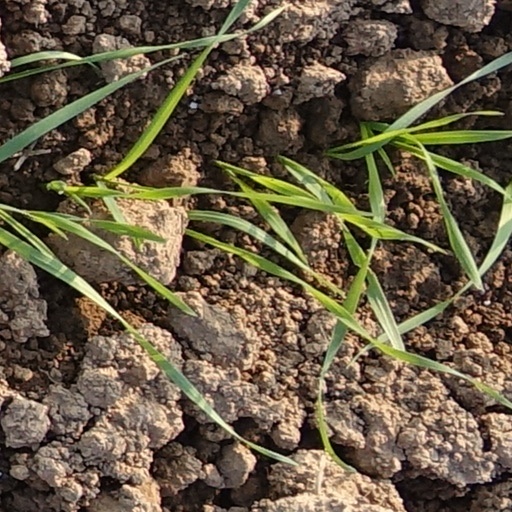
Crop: wheat